Katchikkaaran

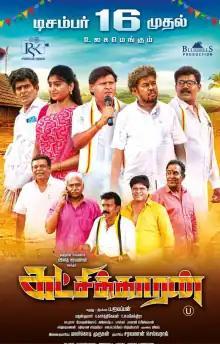
Theatrical release poster

Katchikkaaran is a 2022 Indian Tamil-language action film directed by P. Iyyappan and starring Vijith Saravanan, Swetha Dorathy and Appukutty in the lead roles. It was released on 16 December 2022.